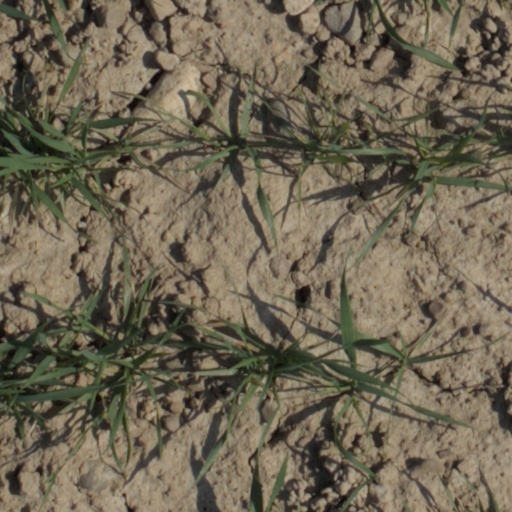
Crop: wheat